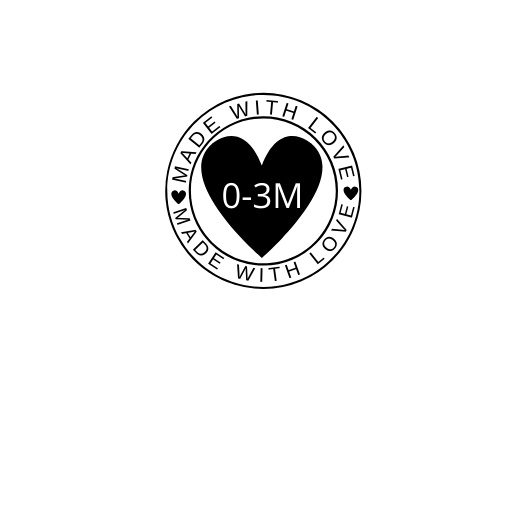
Size Label DTF Transfers
Size Labels Direct To Film Transfer Each label measures 1in X 1in Iron or press into the back neckline of your make for a permanent sizing label. Available in NB - 9/10 Instructions: for best results use a Heat press at 310 degrees - press for 5 seconds - let cool, then peel. Cover with a heat conducive sheet and press again for 5 seconds. Cricut handheld presses and irons will work also, however please remember to press down with extra force and use heat settings appropriate for your fabric.
Brand: Accessewries Fabrics
Category: Arts & Entertainment > Hobbies & Creative Arts > Arts & Crafts > Art & Crafting Materials > Embellishments & Trims > Sew-in Labels > Size Labels